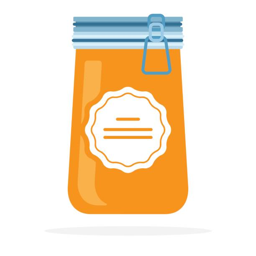
buckwheat honey in a jar with a lid on the lock flat isolated vector art illustration